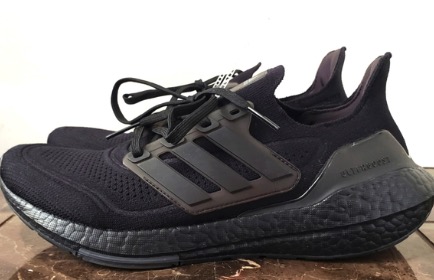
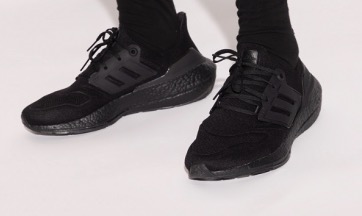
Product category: misc
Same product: yes